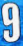
Number: 9